Duke Lemur Center

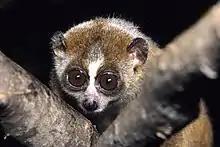
A pygmy slow loris at the Duke Lemur Center

The Duke Lemur Center is a non-invasive research center housing over 200 lemurs and bush babies across 13 species. It is located at Duke University in Durham, North Carolina. According to the Center, it houses the most diverse population of lemurs outside of their native Madagascar.